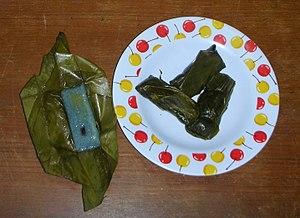
Clitoria ternatea, ou pois bleu, est une espèce de plantes appartenant à la famille des Fabaceae.